2016 Spanish Grand Prix

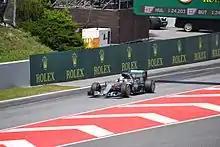
Lewis Hamilton came under criticism for his collision with teammate Nico Rosberg.

At the podium interviews, conducted by singer Plácido Domingo, Verstappen expressed delight about a "great race", crediting his team with giving him a good car. Kimi Räikkönen said that while he was happy for Verstappen, he was disappointed not to have won. He blamed the lack of downforce while following as the reason why he had been unable to pass Verstappen. Vettel congratulated the winner as well, but lamented that his different strategy had not worked out in his favour. During the post-race press conference, Räikkönen stressed that had anyone offered the team two podium positions after their poor performance in qualifying, they would have taken it "happily". Fourth placed Ricciardo expressed bitterness over Red Bull's decision to switch him to a three-stop strategy, which eventually lost him a podium position, saying: "I'm a bit devastated. A big part of me is happy the team are on winning form but it's hard to celebrate". His team later explained their decision, declaring that they had focused their strategy on Vettel, who they had considered the biggest threat.